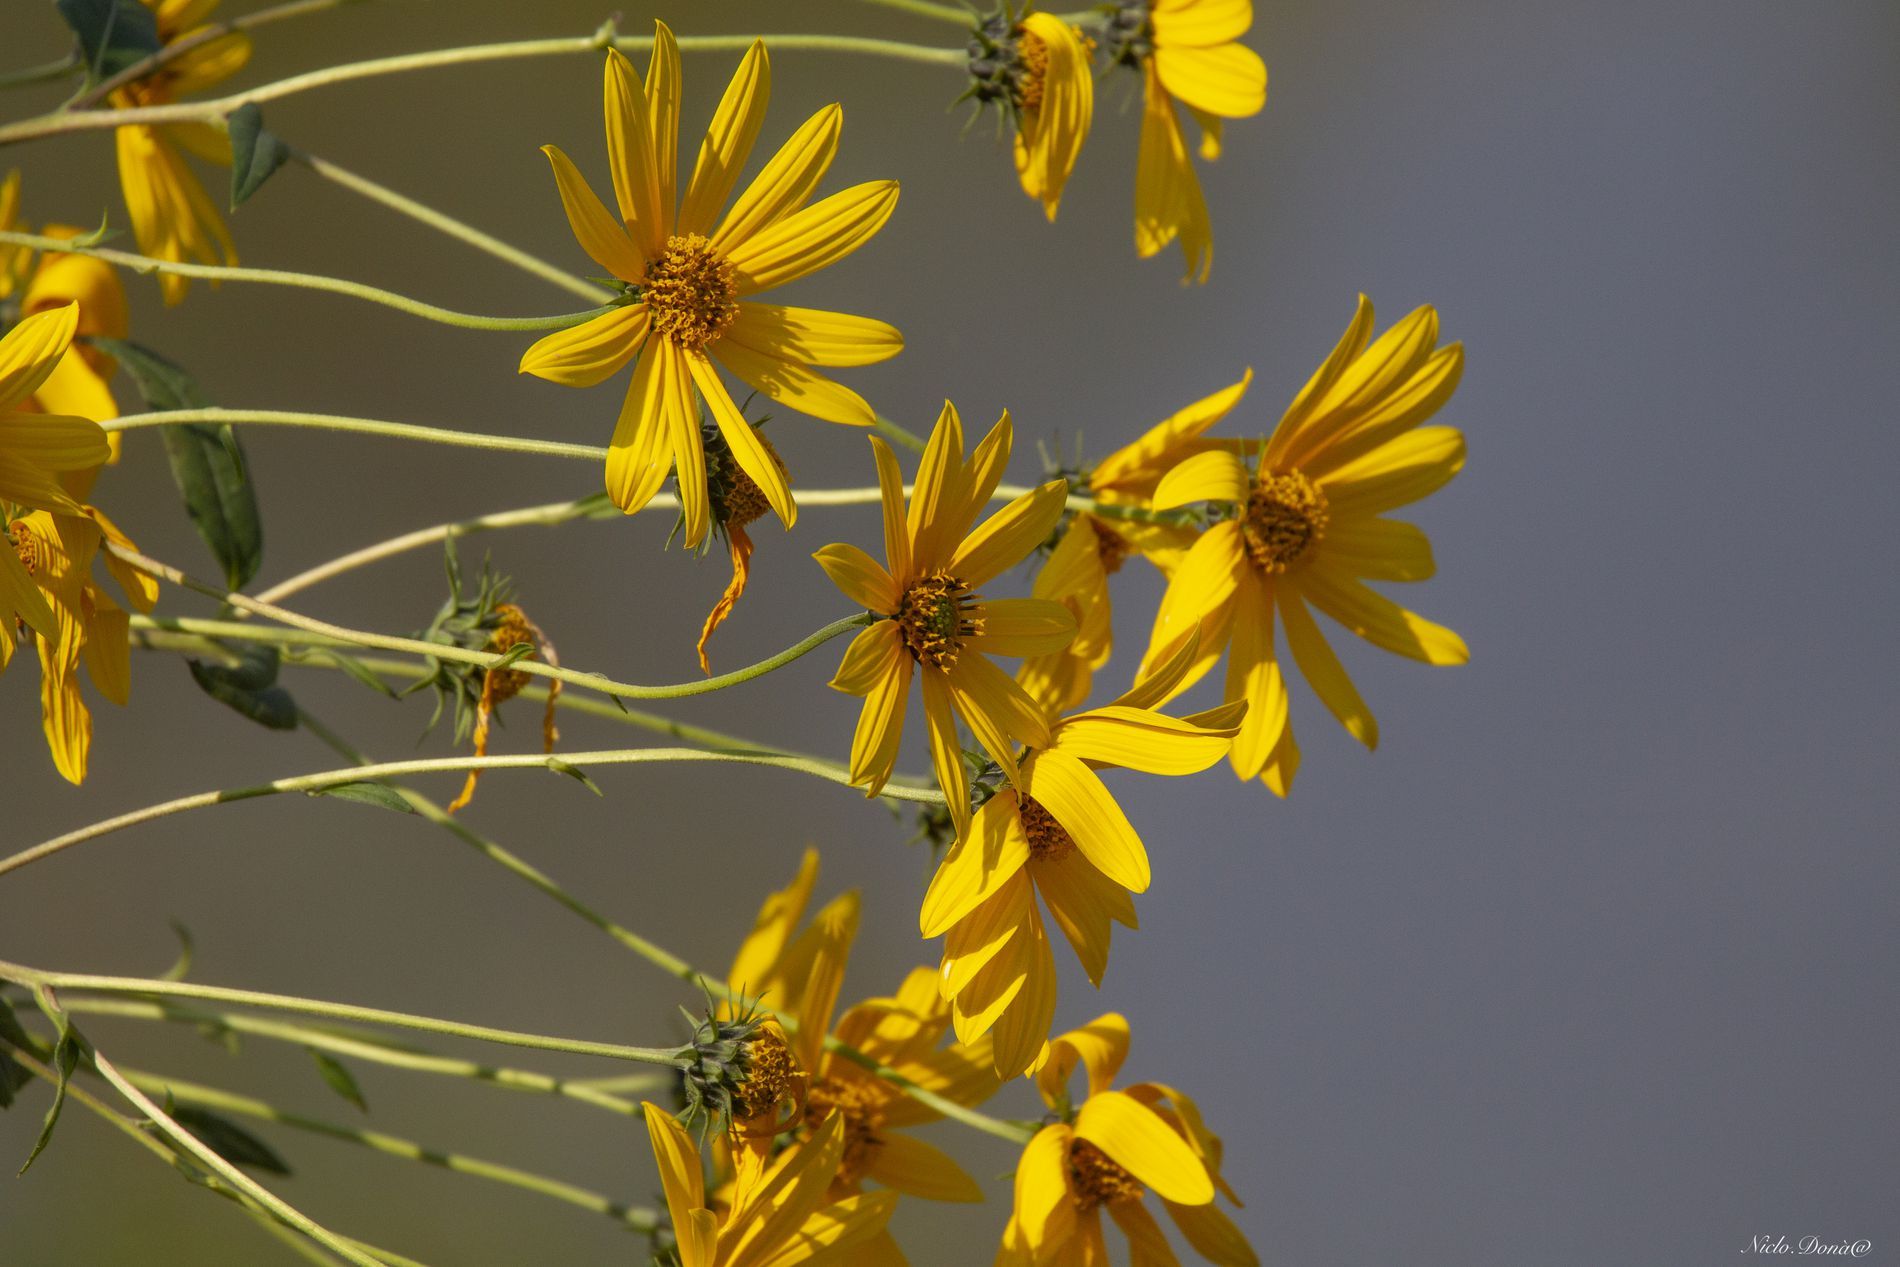
Mature Sunflowers
The photo shows mature sunflowers with yellow leaves and green branches, illuminated by sunlight with a blurred background giving focus to the flower.
Close shot, The photo shows sunflowers, with bright natural sunlight illuminating the flower and highlighting its details. The colors of the picture are natural, mixing the yellow of the flower's leaves with the green of its branches, forming a wonderful harmony. The background is blurry, focusing on the flower. The overall atmosphere of the photo is calm, highlighting the beauty of sunflowers in nature.
Labels: Daisy, Flower, Plant, Pollen, Petal, Animal, Bee, Insect, Invertebrate, Sunflower, Apidae, Wasp, Blurry Background, Watermark, Sunflowers
Camera: Canon Canon EOS-1D Mark IV
Lens: EF100-400mm f/4.5-5.6L IS II USM +1.4x, Canon EF100-400mm f/4.5-5.6L IS II USM +1.4x
Aperture: F8
Exposure: 1/3200 sec
ISO: 1000
Focal length: 560.0 mm